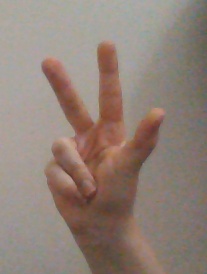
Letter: al